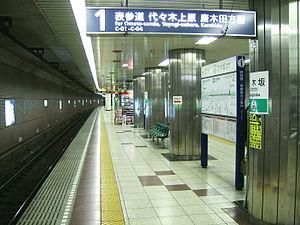
Nogizaka est une station du métro de Tokyo sur la ligne Chiyoda dans l'arrondissement de Minato à Tokyo. Elle est exploitée par le Tokyo Metro.